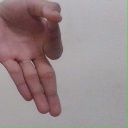
अक्षर: ज्ञ